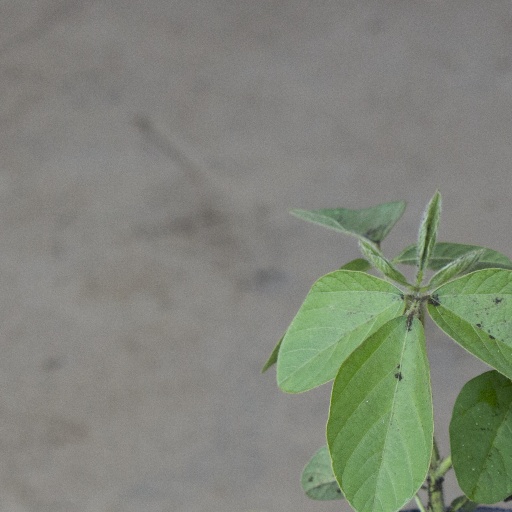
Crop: soybean